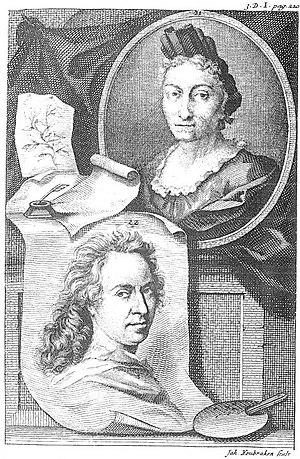
David van der Plas fut un peintre portraitiste de l'Âge d'or de la peinture néerlandaise.
Le Grand Théâtre des peintres néerlandais est un recueil de biographies d'artistes néerlandais du XVIIᵉ siècle rédigé par Arnold Houbraken et publié en trois volumes de 1718 à 1721 incluant des portraits gravés. L'œuvre de Houbraken, importante source d'information sur ces artistes, qui a fortement été inspirée par le Het Gulden Cabinet de Cornelis de Bie, se veut une suite au Schilder-boeck de Carel van Mander.